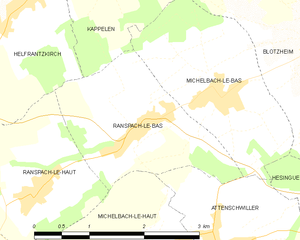
Carte des communes françaises